Electoral district of North-East Coolgardie

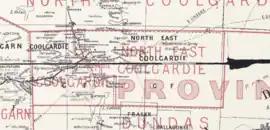
North-East Coolgardie and surrounds in 1898

North-East Coolgardie was an electoral district of the Legislative Assembly in the Australian state of Western Australia from 1897 to 1901.